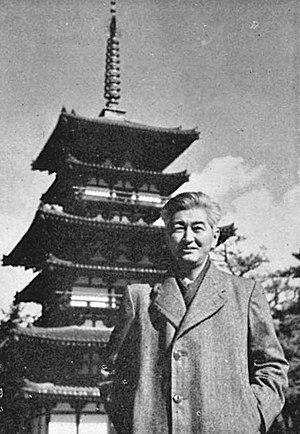
Kamei Katsuichirō 亀井 勝一郎; 6 février 1907 à Hakodate - 14 novembre 1966) est un critique littéraire et écrivain japonais.